Tokyo Big6 Baseball League

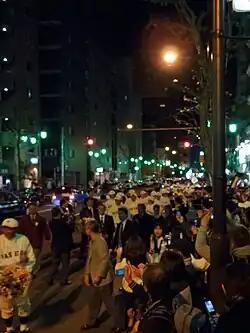
Waseda University victory parade after their 2010 Big6 League victory

Hosei University and Waseda University are tied for the most league championships with 46 each. Meiji University has won 43 times and Keio University has captured 40 league titles. Rikkyo trails with 13, while the University of Tokyo has yet to win a championship.